Tägerig

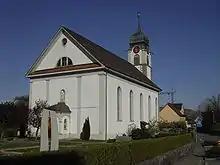
Roman Catholic Church Tägerig

From the , 637 or 53.4% were Roman Catholic, while 328 or 27.5% belonged to the Swiss Reformed Church.